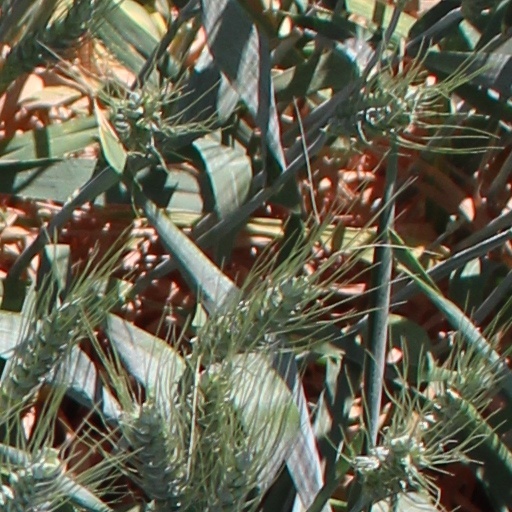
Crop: wheat